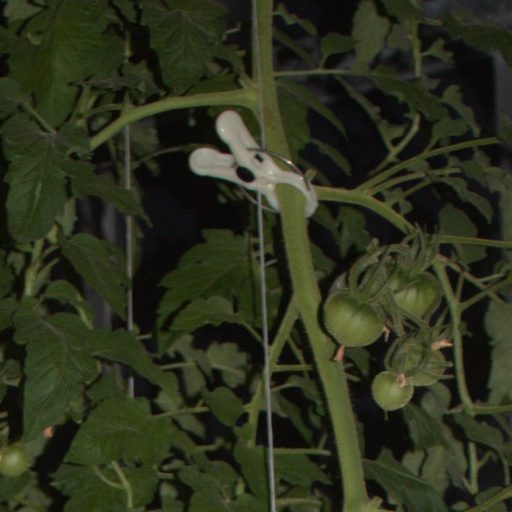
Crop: tomato